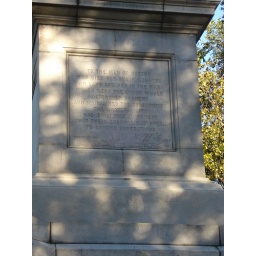
the monument at the top of the hill in Boston Common